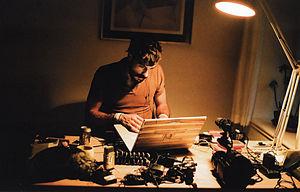
Vincent Moon, de son vrai nom Mathieu Saura, est un réalisateur français indépendant de films musicaux, né le 25 août 1979 à Paris.